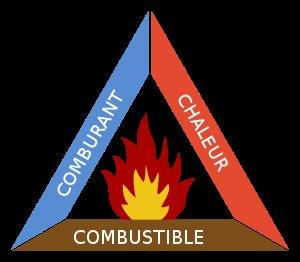
La combustion est une réaction exothermique d'oxydoréduction. Lorsque la combustion est vive, elle se traduit par une flamme ou par une explosion. La combustion de la biomasse et des carburants est la principale source de pollution de l'air, avec des effets cancérigènes, reprotoxiques et cardiovasculaires notamment.
Le triangle du feu est un modèle simple pour comprendre les éléments nécessaires pour la plupart des incendies.
Un combustible est un composé chimique qui, avec un comburant et de l'énergie, se consume dans une réaction chimique générant de la chaleur : la combustion. Un carburant est un combustible qui alimente un moteur à combustion interne.